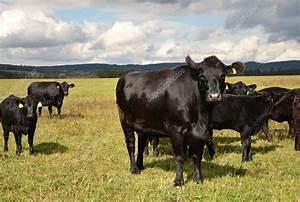
cow